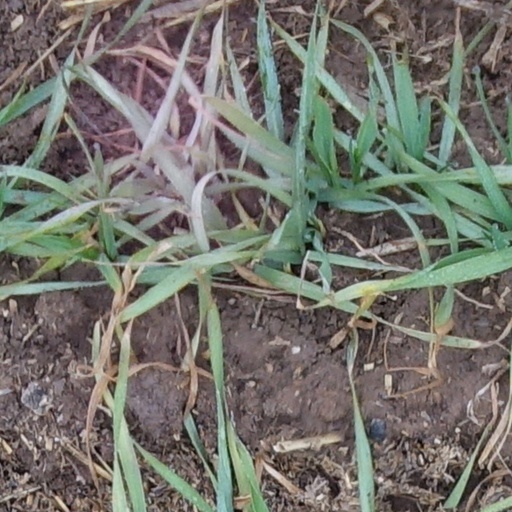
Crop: wheat